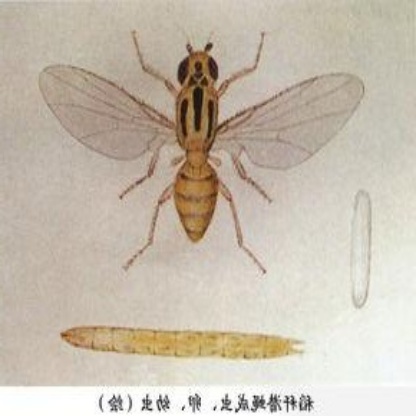
Nhãn: Rầy Nâu (Brown Plant Hopper)